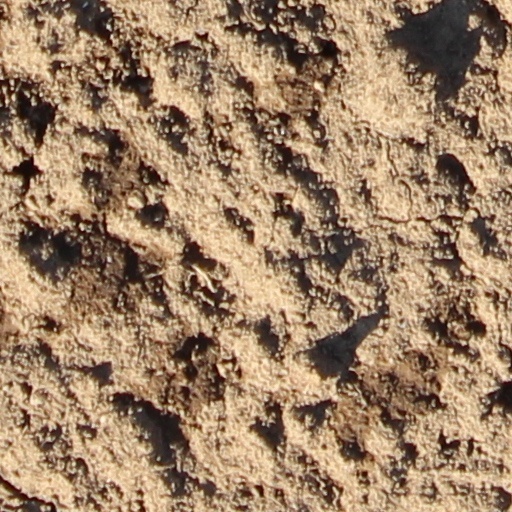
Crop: wheat